Boranci

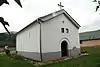
Church in Boranci

Boranci is a village in the municipality of Brus, Serbia. According to the 2002 census, the village has a population of 45 people.